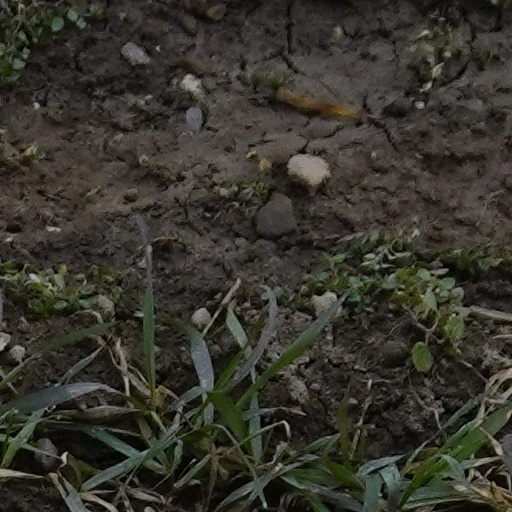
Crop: wheat